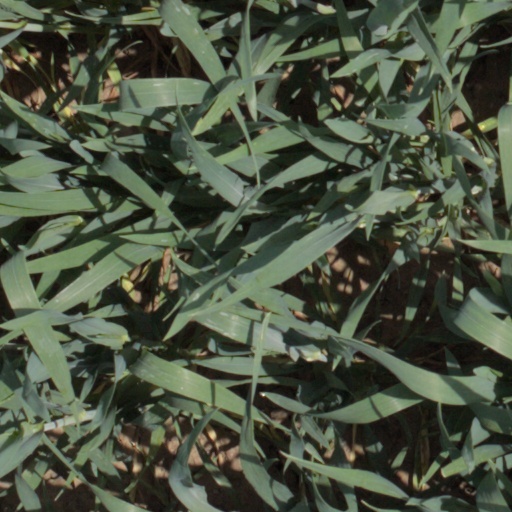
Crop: wheat